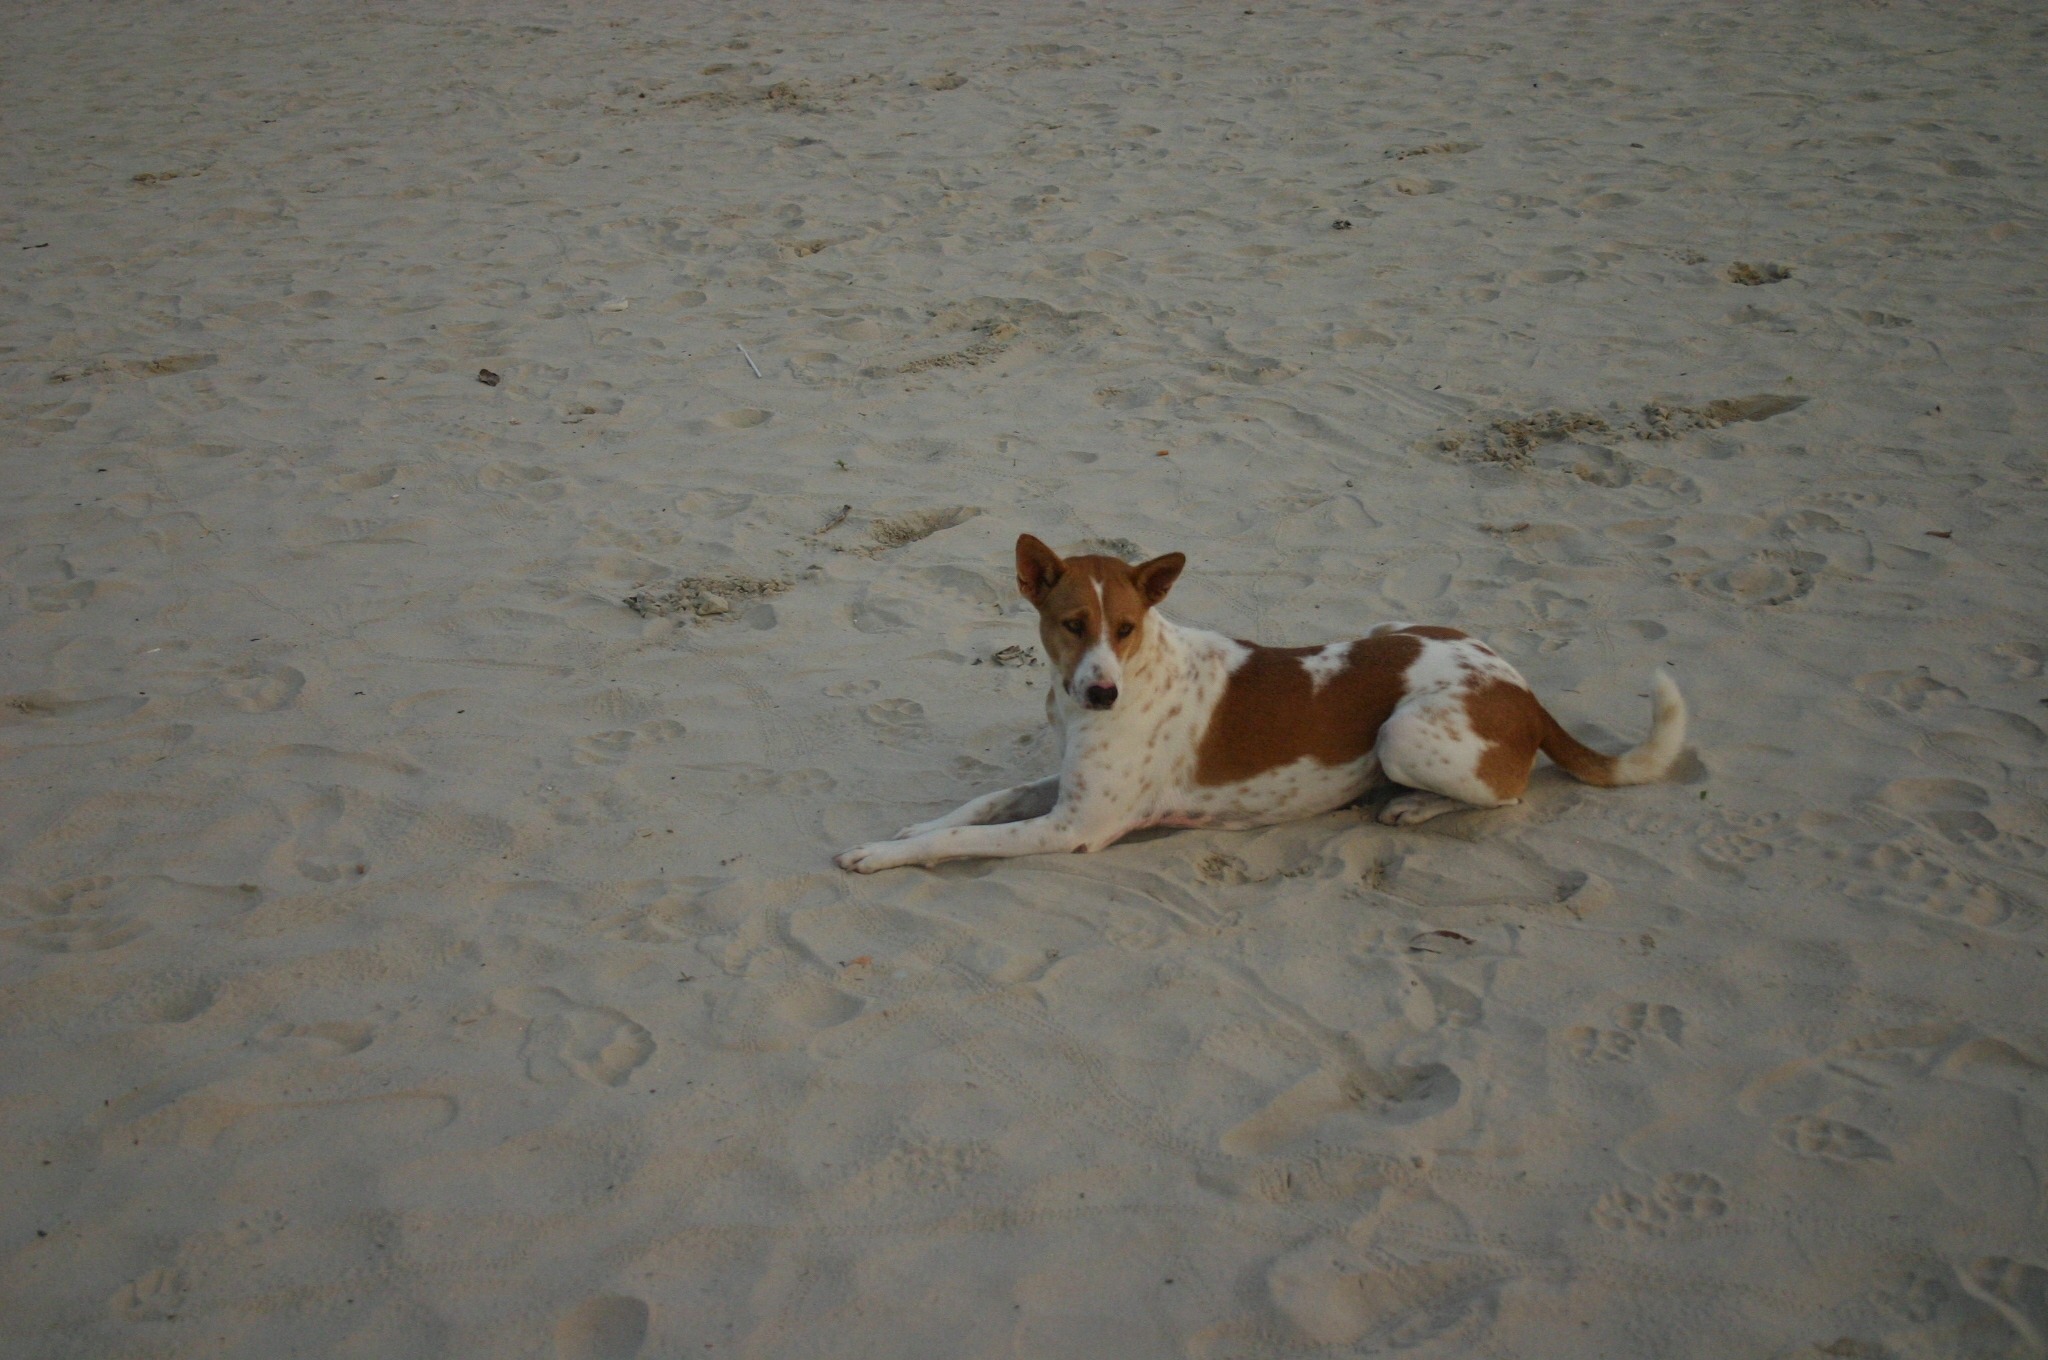
sand, dog, portrait, mammal, brittany, animal portrait, small dog, lazy dog, street dog, dog like mammal